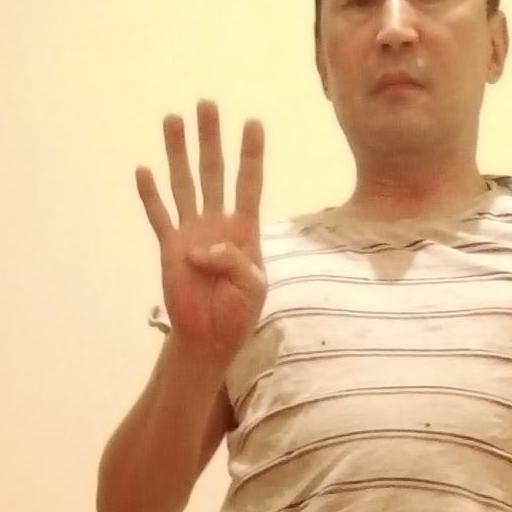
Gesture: four